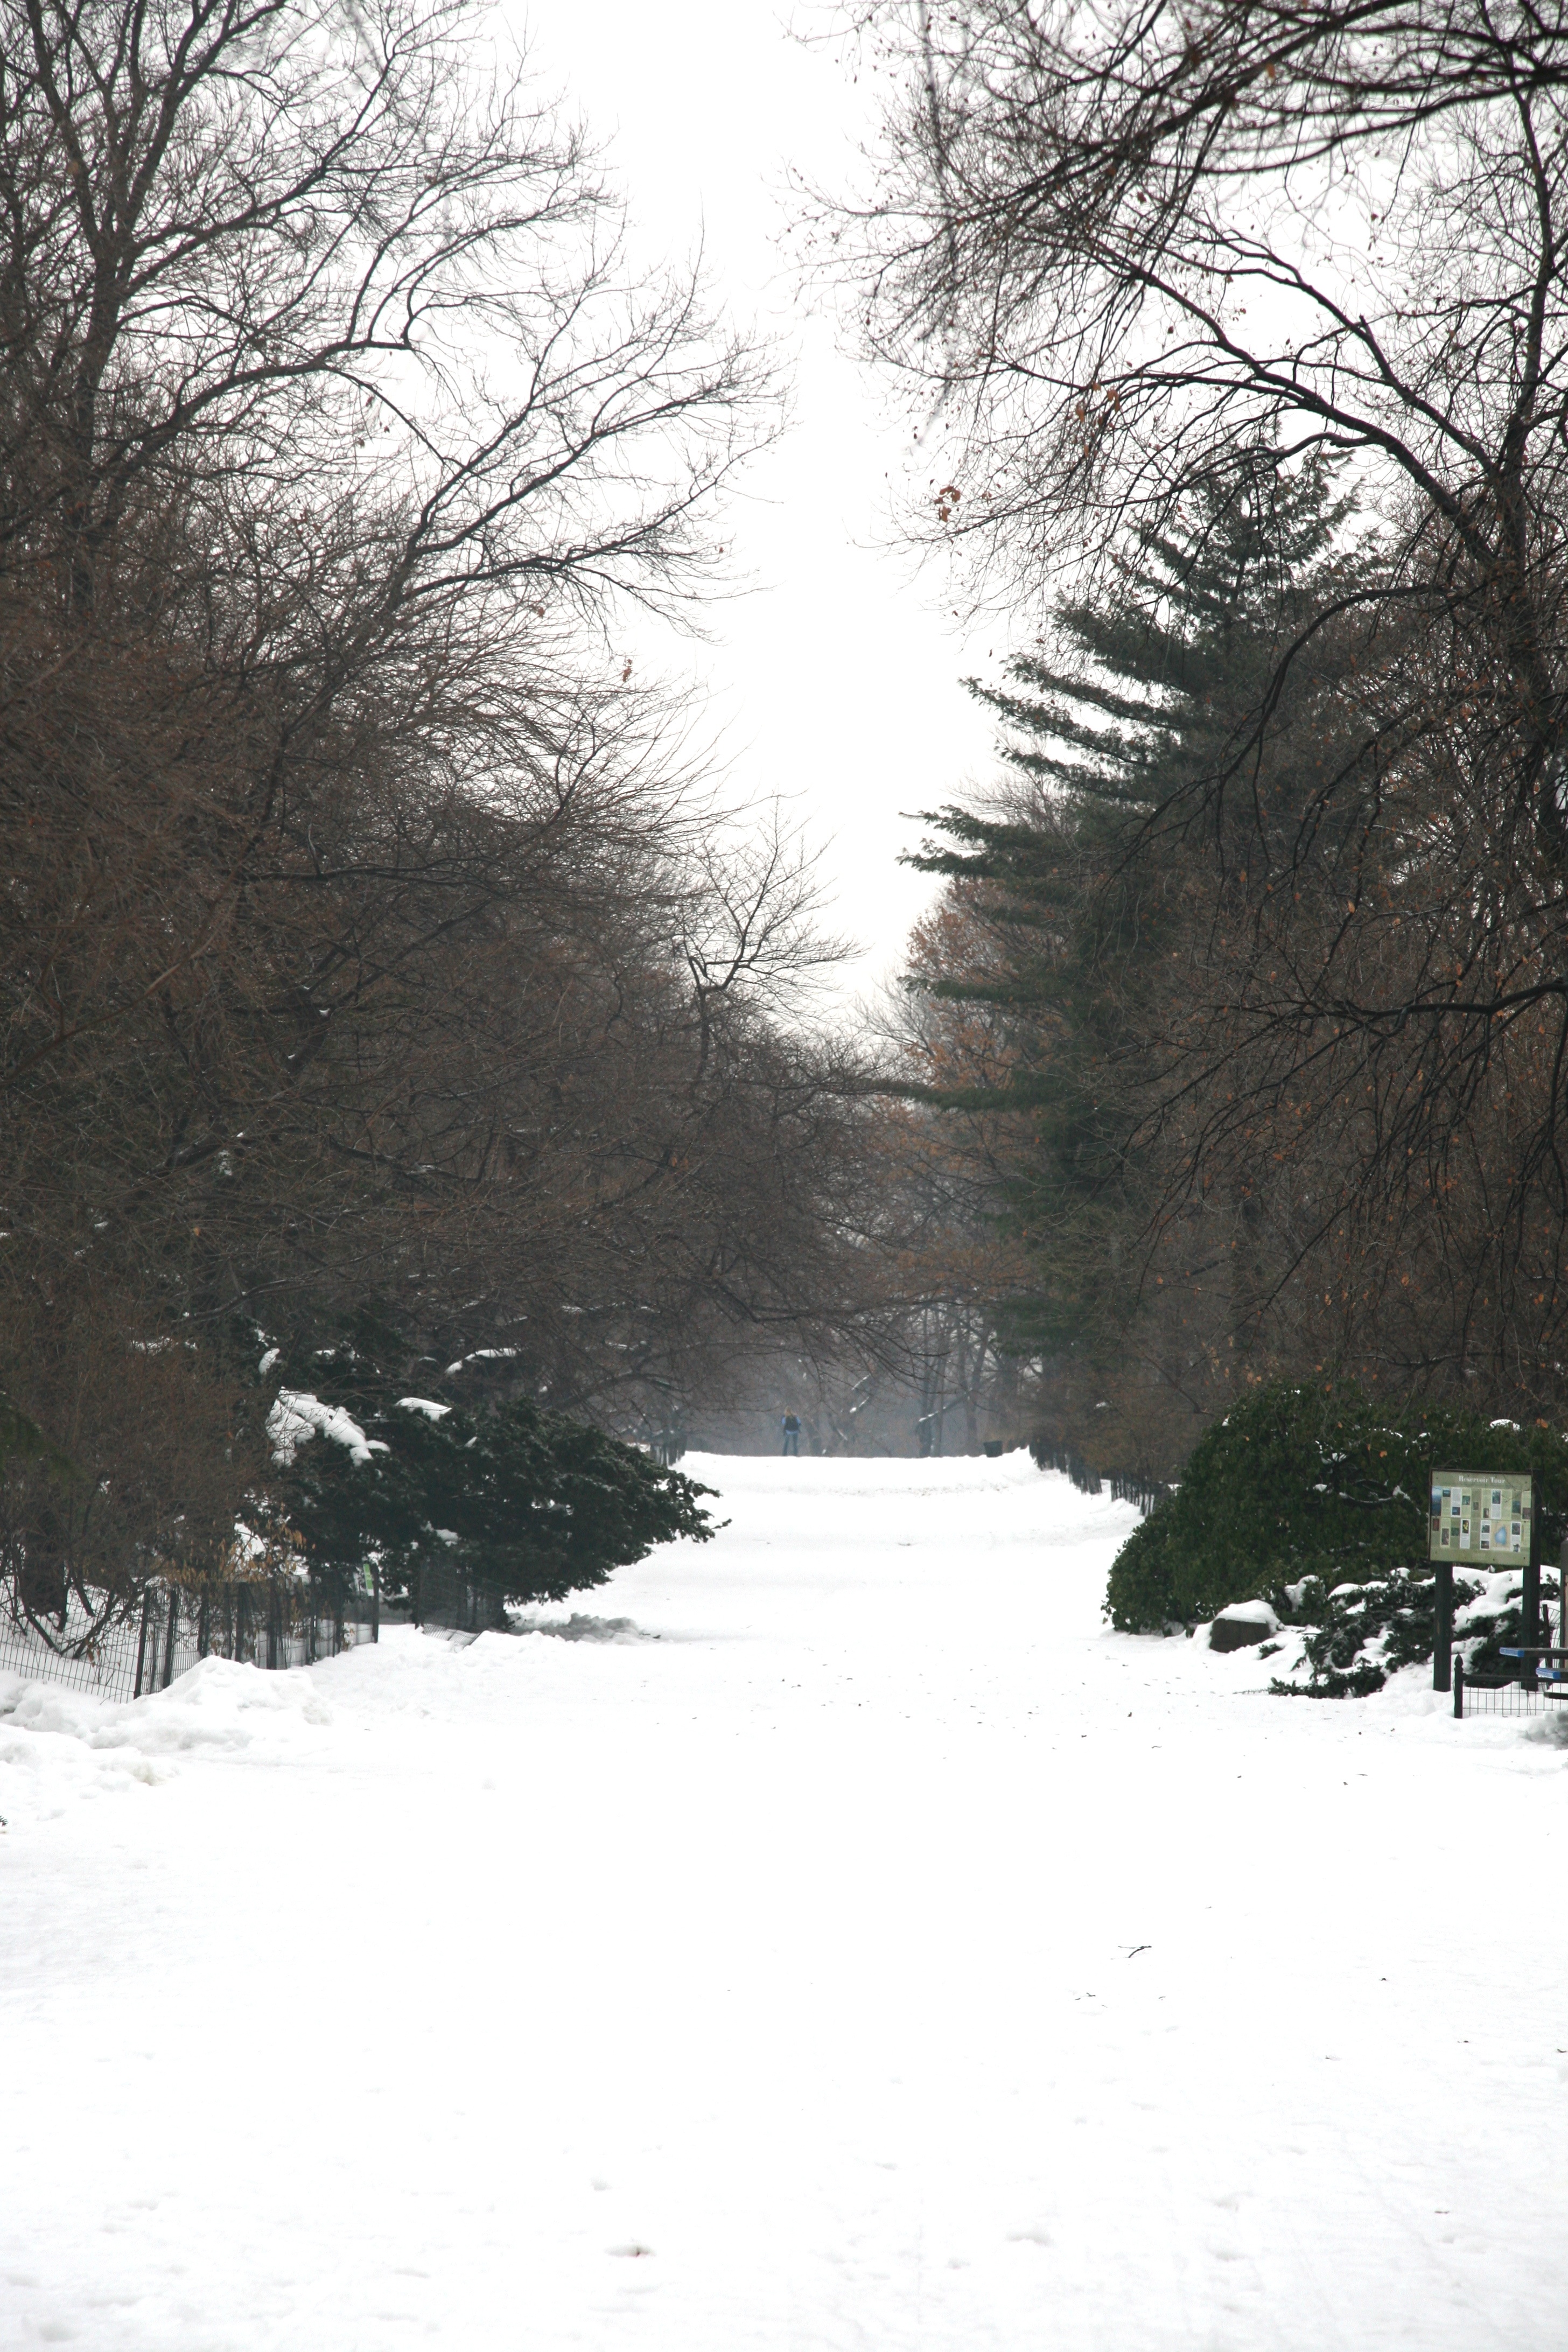
tree, branch, snow, winter, sunlight, morning, nyc, park, weather, season, hiver, neige, newyork, newyorkcity, ny, centralpark, 5d, blizzard, canon5d, freezing, atmospheric phenomenon, woody plant, winter storm